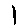
Label: 1